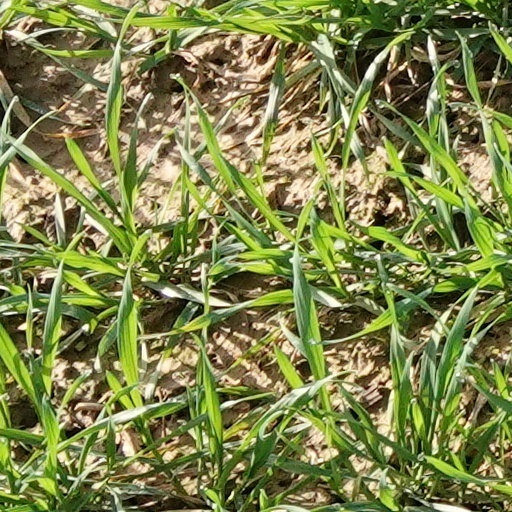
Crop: wheat